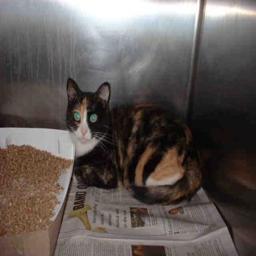
Animal: cats